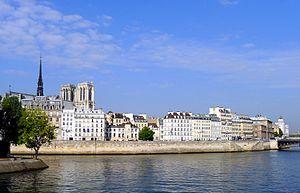
Quai aux Fleurs - Paris IV